Picigin

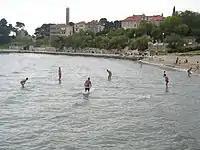
A game of picigin with five players

Picigin originated on the sandy beach of Bačvice in Split. It was first played in 1908 by a group of Croatian students returning from Prague who were finding it difficult to play the game of water polo in shallow water. Instead, they began playing a different game which would come to be known as picigin.